Concepción de Ataco

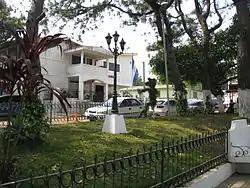
City Hall

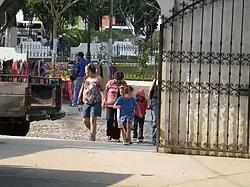
Artesian Market

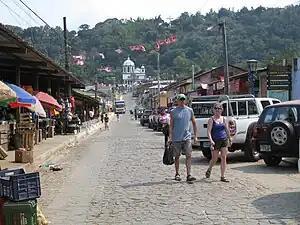
Central Market

According to Archbishop Pedro Cortes y Larraz, Ataco in 1770 belonged to the parish of Ahuachapán. Its population consisted of 303 families with 784 indigenous people who spoke the Nahuat language of the Pipil people, they also spoke and understood Spanish.